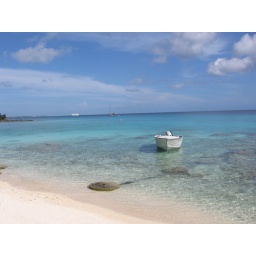
The clear water was perfect for those who wished to dive, snorkel or &amp;amp; walk under water.